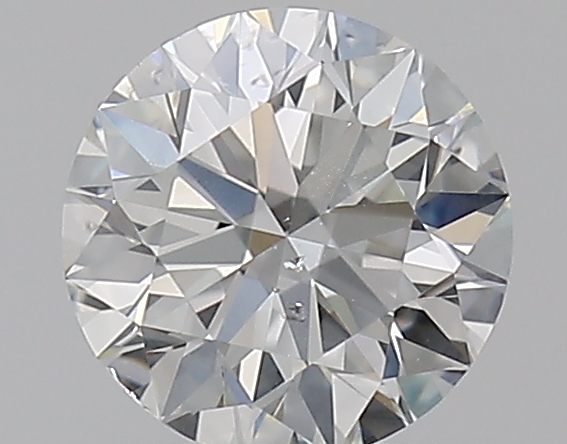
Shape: round
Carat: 0.5
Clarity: SI2
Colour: G
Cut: EX
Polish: EX
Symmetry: EX
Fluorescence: M
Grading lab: GIA
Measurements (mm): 5.04 x 5.08 x 3.14